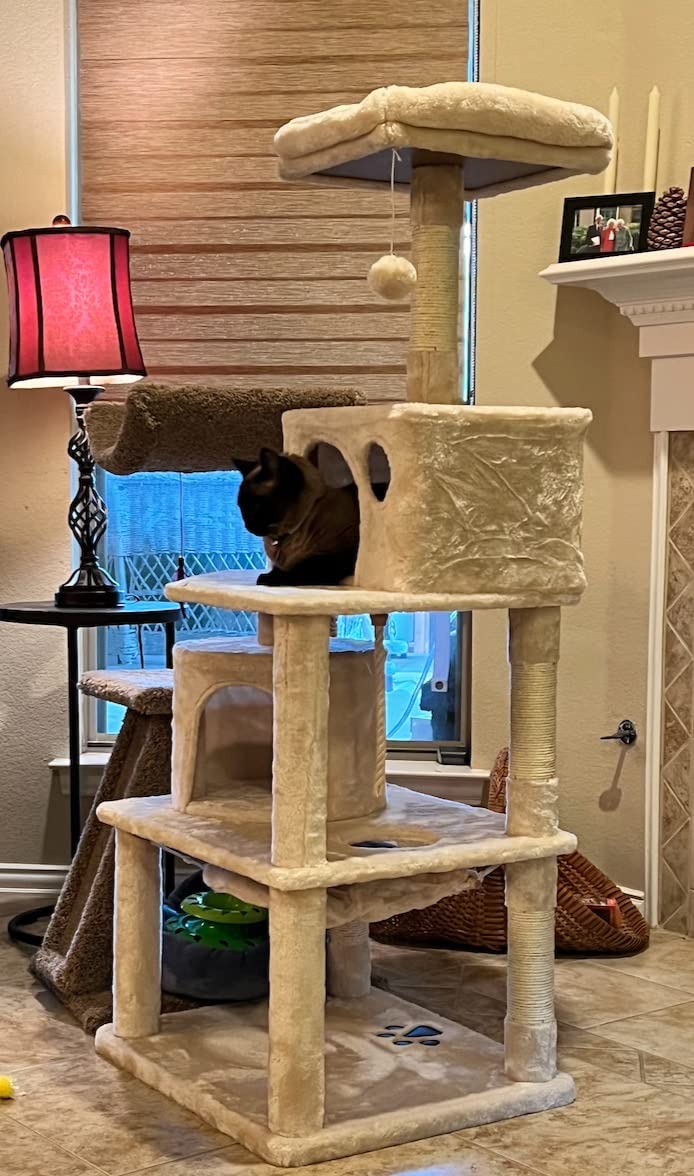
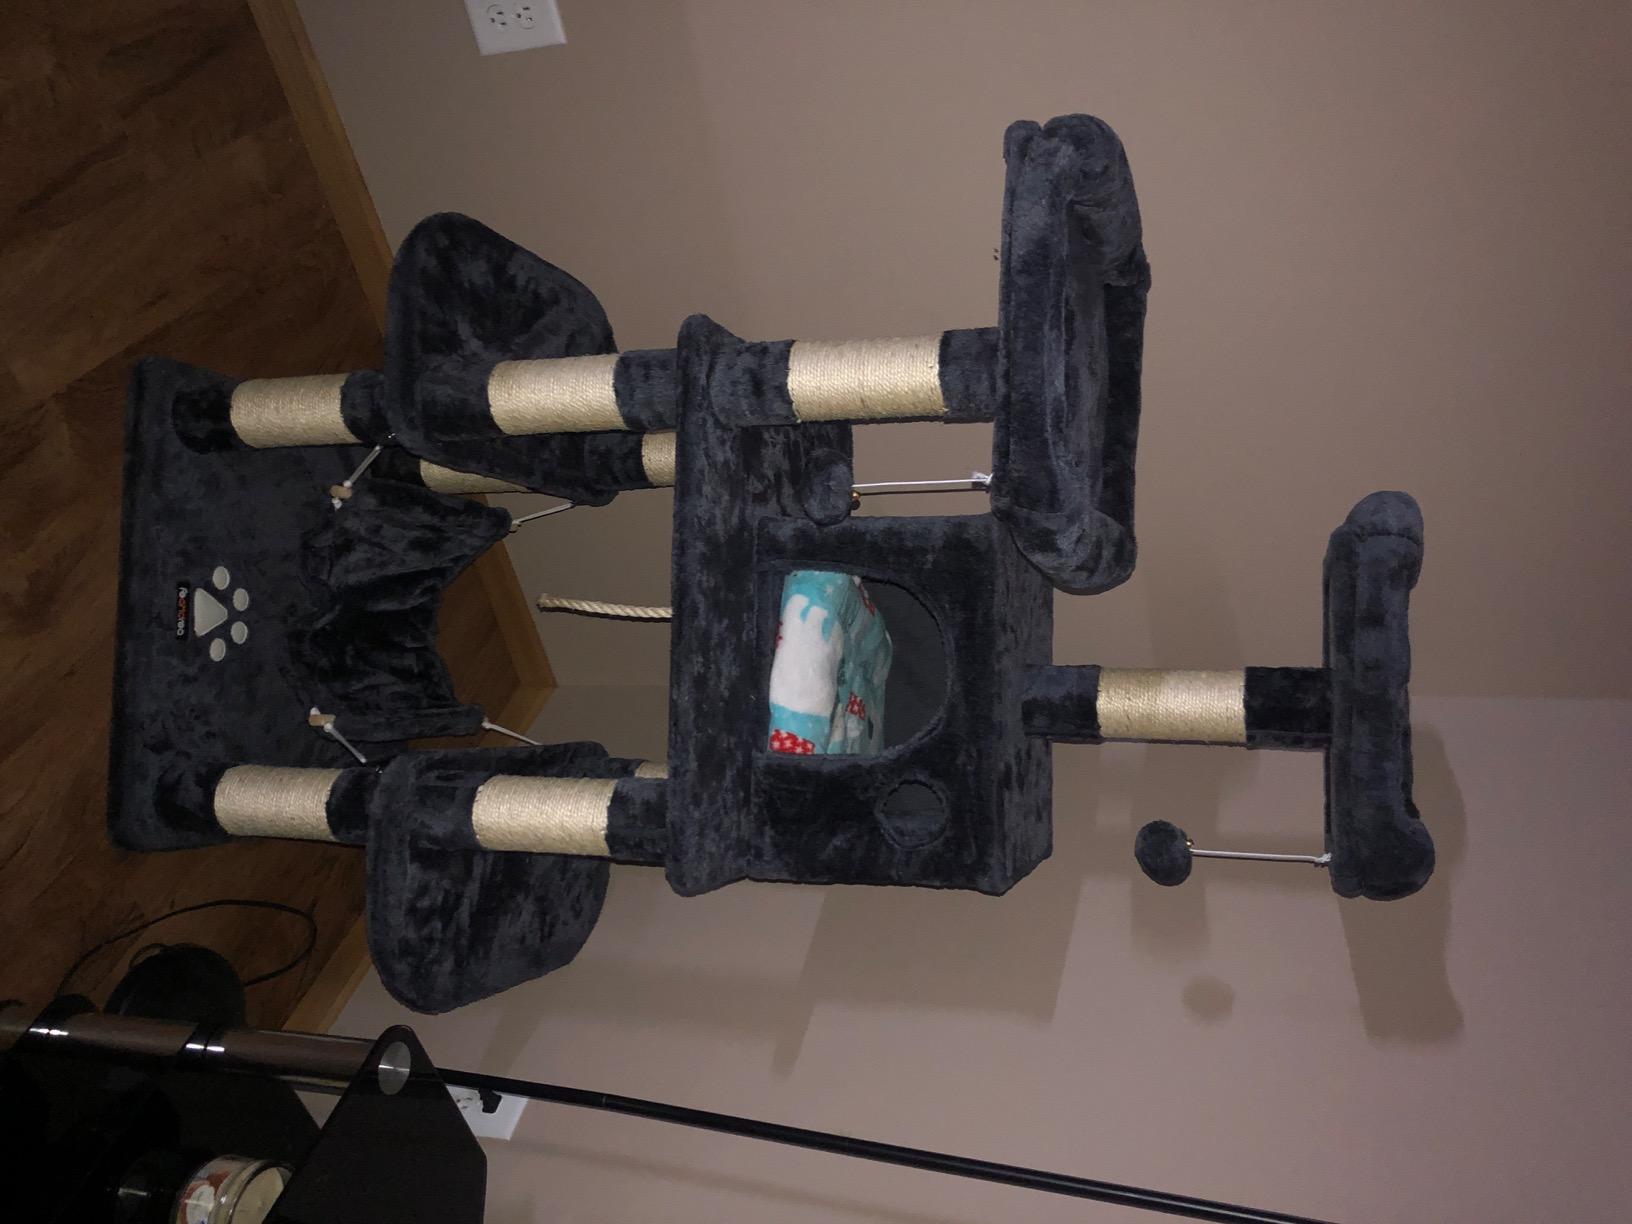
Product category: items_cat tree
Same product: no